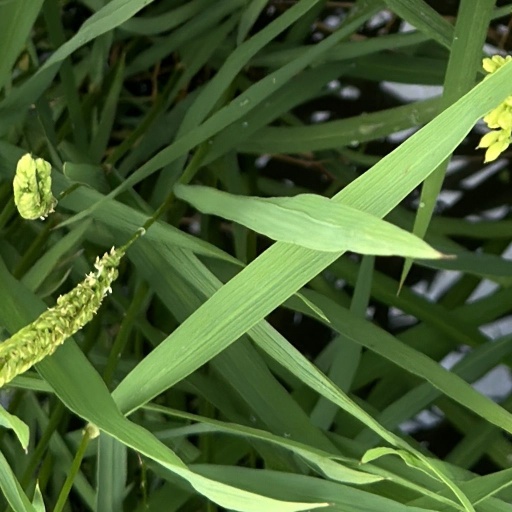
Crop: rice